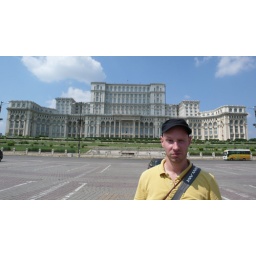
strange boy in front of a very strange building 1